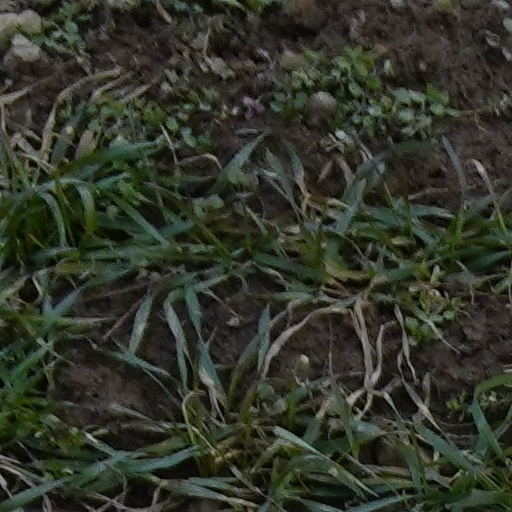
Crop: wheat